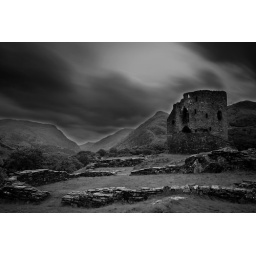
Dolbadarn Castle. Today, the tower stands just 40 feet tall, but is still girded by walls 8 feet thick.